Phoenix Wright: Ace Attorney – Justice for All

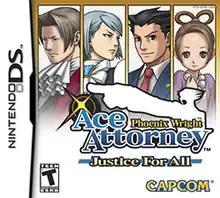
North American Nintendo DS box art featuring (from left to right) Miles Edgeworth, Franziska von Karma, Phoenix Wright, and Pearl Fey

Phoenix Wright: Ace Attorney – Justice for All is a visual novel adventure video game developed and published by Capcom. It was originally released for the Game Boy Advance in 2002 in Japan, and has since been released on multiple platforms. The Nintendo DS version, initially released in 2006 in Japan, was released in English in the West in 2007. The game is the second entry in the "Ace Attorney" series, following "".